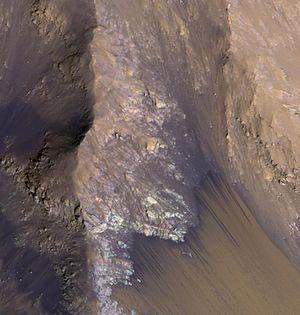
Les écoulements saisonniers sur Mars ou écoulements saisonniers sur les pentes chaudes de Mars ou écoulements sombres équatoriaux sont des phénomènes géologiques à la surface de la planète Mars. Ils consistent en des traces qui ressemblent à des écoulement liquides sur des pentes. Ce sont sans doute des écoulements d'eau salée qui ont lieu pendant les mois les plus chauds, ou des écoulement secs se produisant sur des pentes d'au moins 27 degrés.